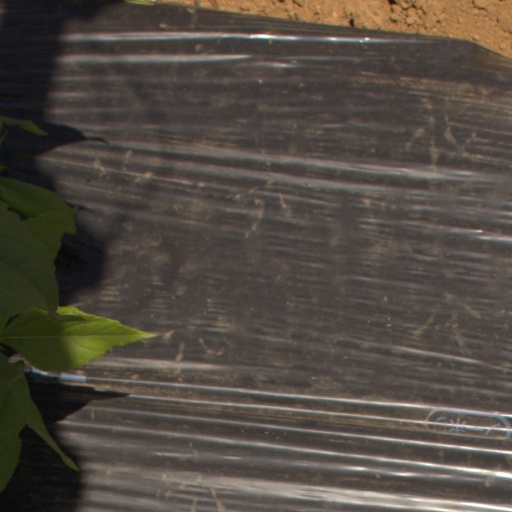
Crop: Jerusalem artichoke